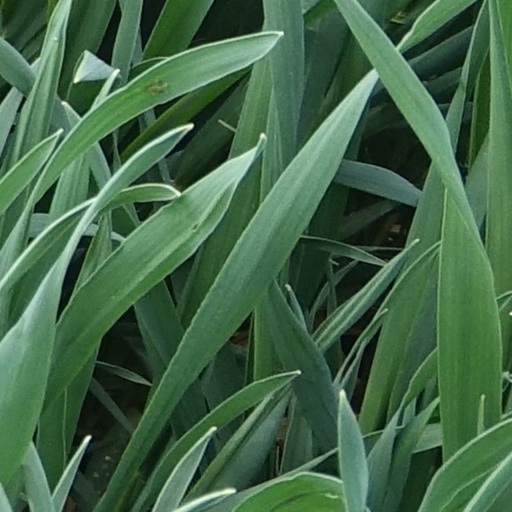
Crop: wheat